Pão de Ló

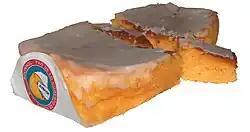
"Bolinhol", a rectangular loaf with a sugar coating

The recipe is attributed to Joaquina Ferreira in the late 1800s. Typically shaped into a rectangular loaf lined with paper, this cake from Vizela is made with eggs, mainly egg yolks, sugar and flour. After baking, it is brushed with a thick layer of sugar syrup.